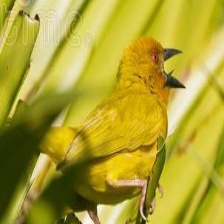
Species: EASTERN GOLDEN WEAVER
Scientific name: PLOCEUS SUBAUREUS